Gordon Ramsay

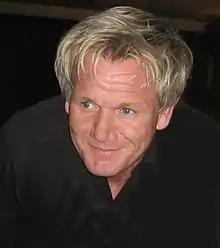
Ramsay in 2010

Ramsay married Tana Hutcheson, a Montessori-trained schoolteacher, in 1996. They divide their time between Los Angeles and the Wandsworth Common area of London, and have six children. Tilly Ramsay is a television chef and presenter, Megan works with the Metropolitan Police as of 2023, Jack is a Royal Marines commando, and Holly is a fashion designer and blogger.